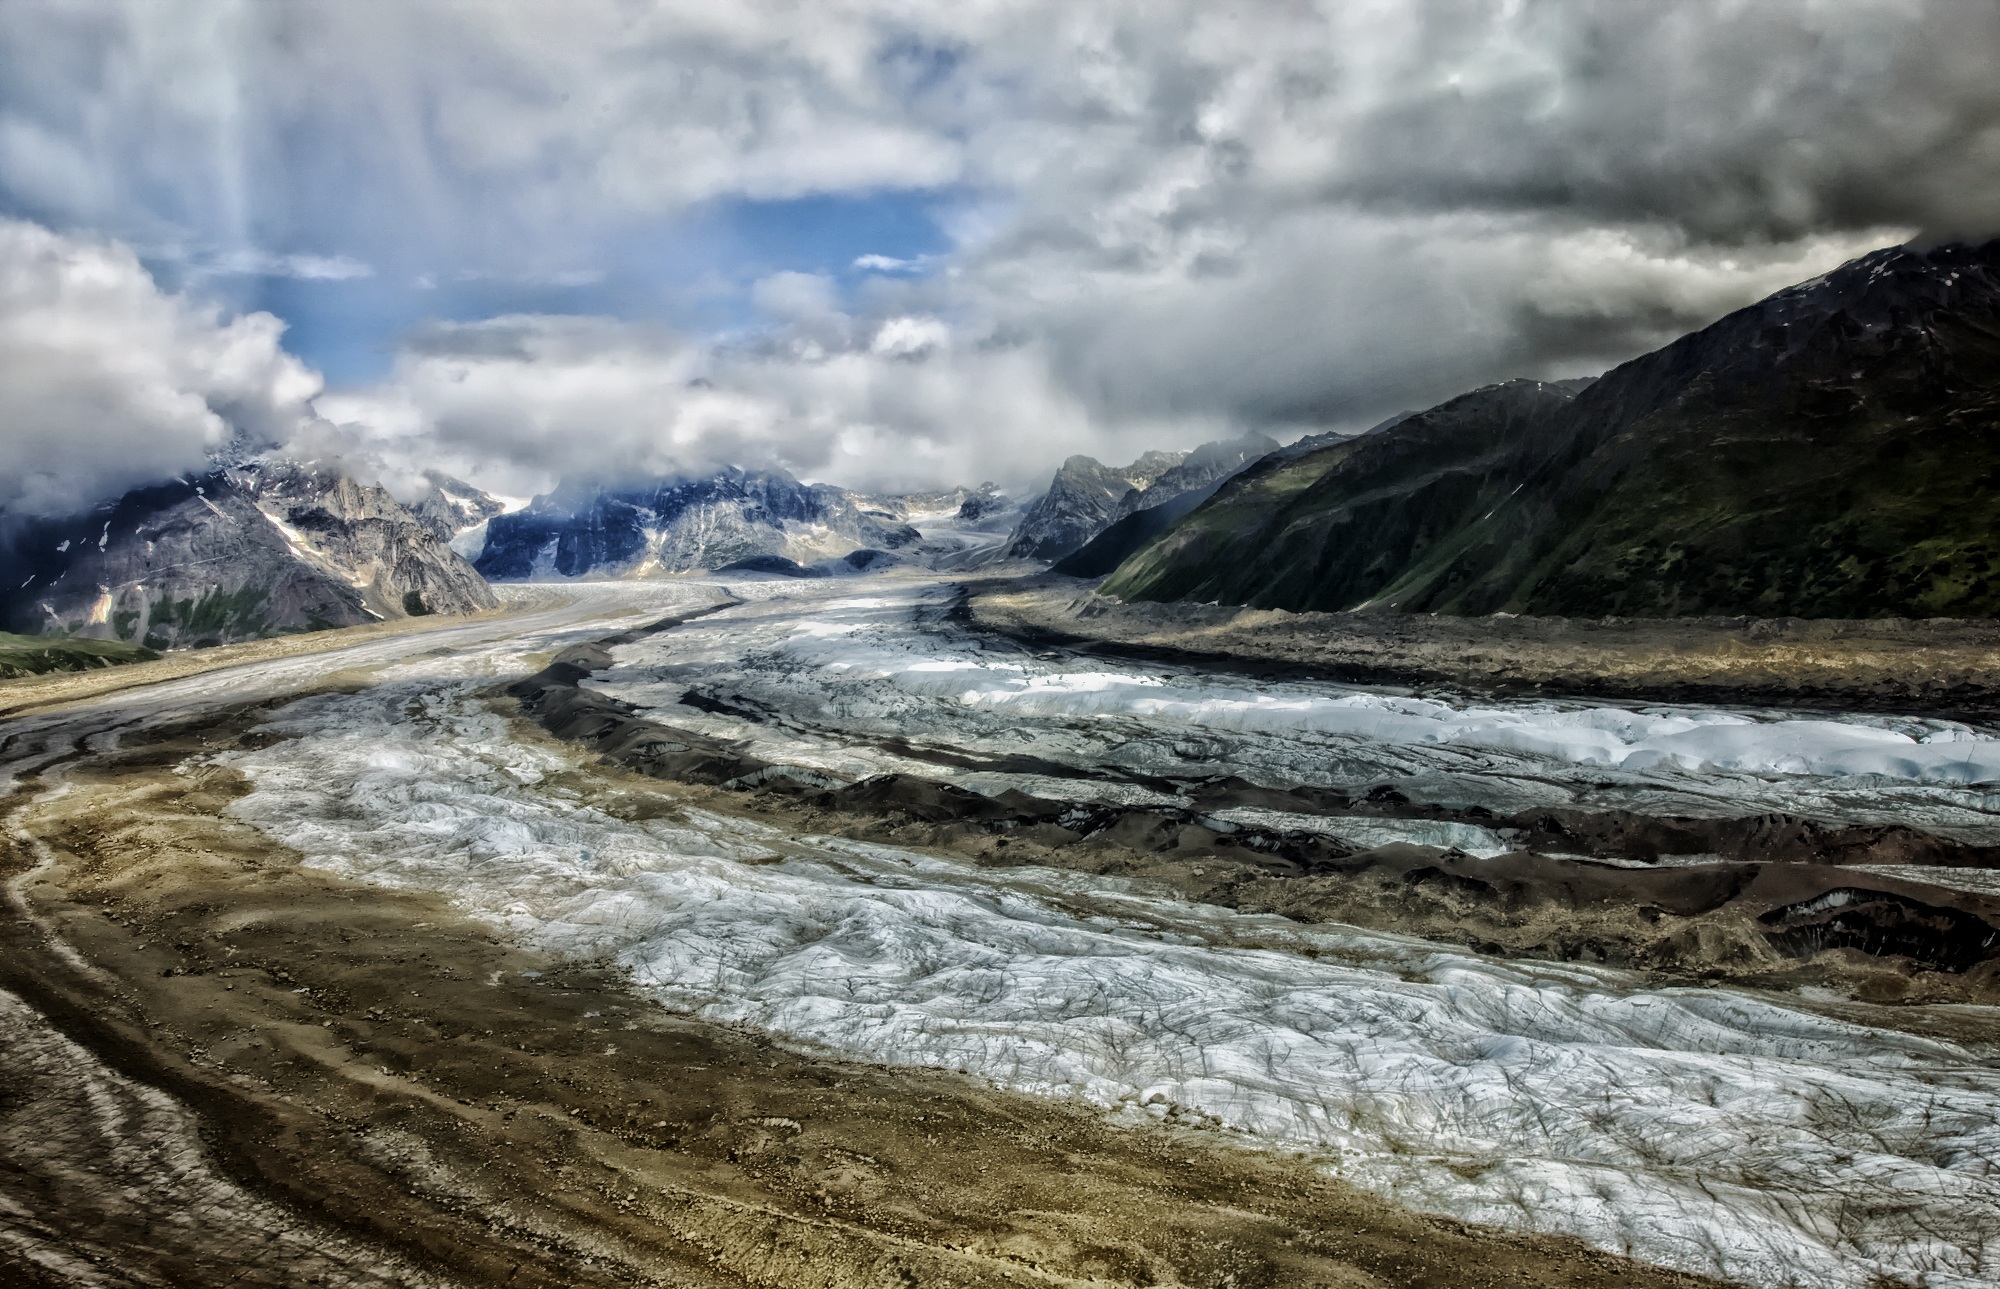
landscape, sea, coast, water, nature, rock, wilderness, mountain, snow, cloud, sky, wave, river, valley, mountain range, ice, glacier, fjord, reservoir, outside, hdr, clouds, geology, mountains, alps, plateau, alaska, loch, tundra, moraine, landform, mountain pass, geographical feature, mountainous landforms, glacial landform, ruth glacier